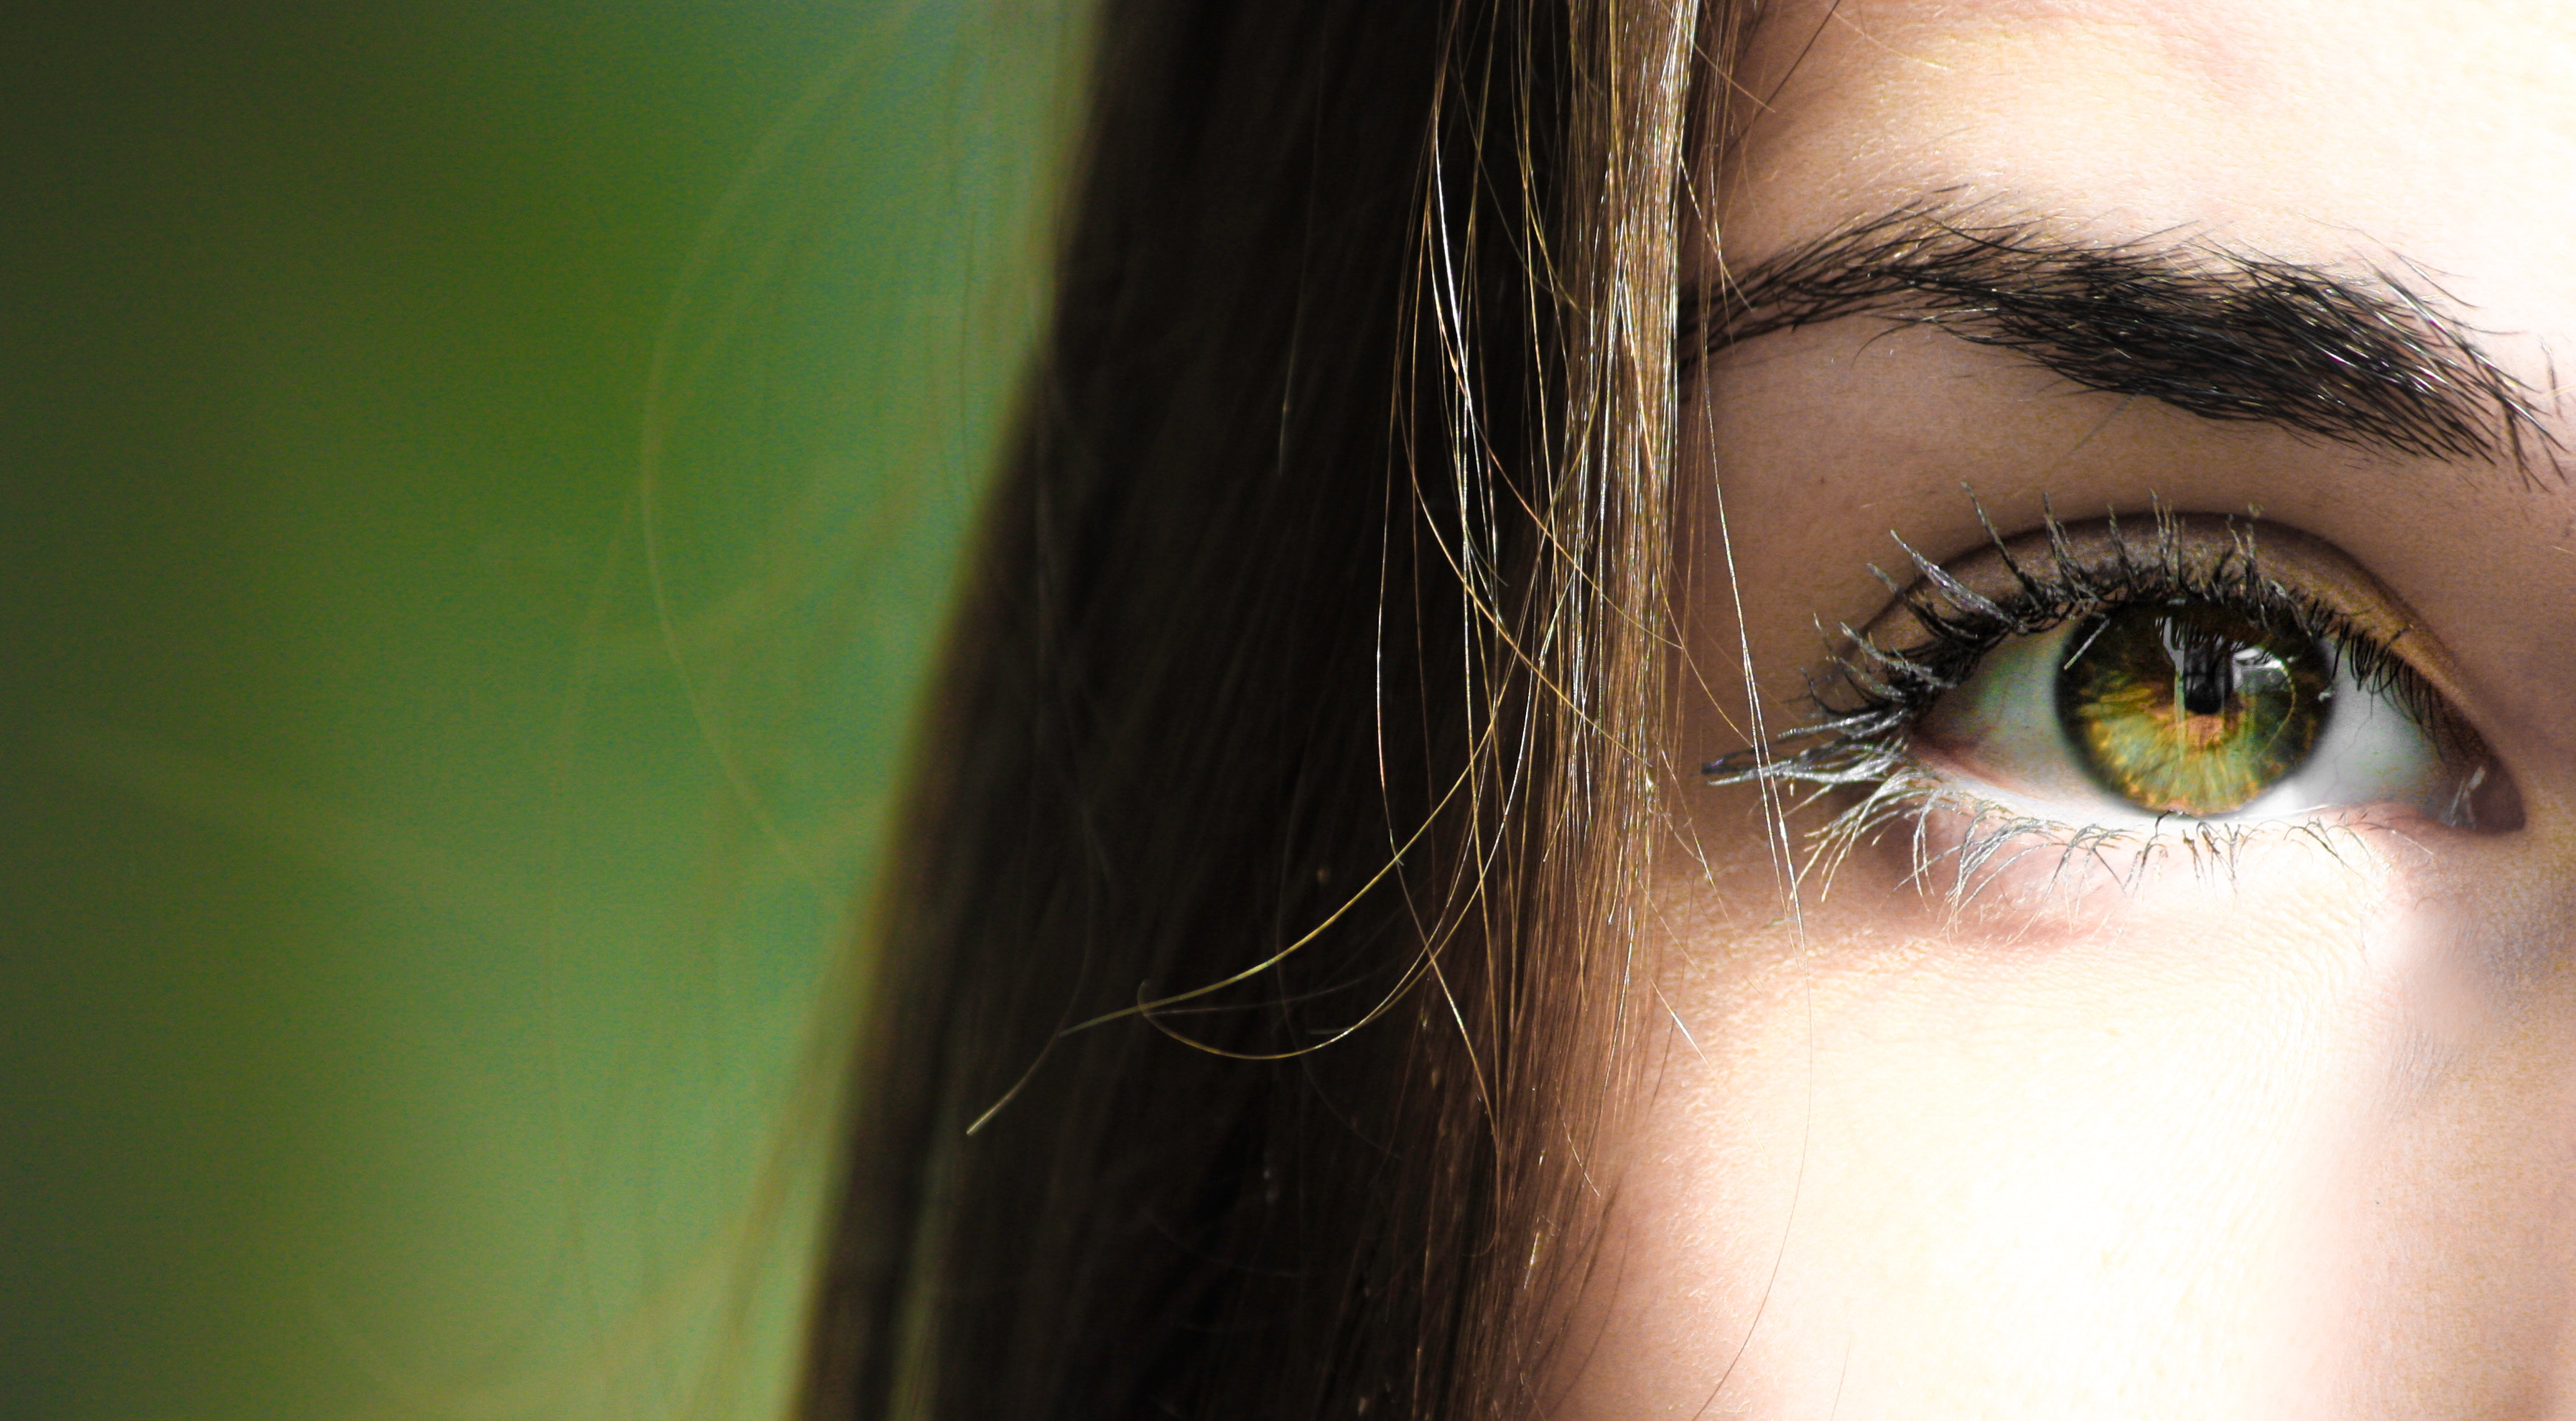
face, green, eyebrow, eye, eyelash, hair, skin, nose, close up, iris, organ, head, beauty, lip, cheek, forehead, yellow, brown, human body, human, macro photography, photography, brown hair, cosmetics, black hair, Material property, eyelash extensions, mouth, long hair, eye shadow, eye liner, mascara, Colorfulness, contact lens